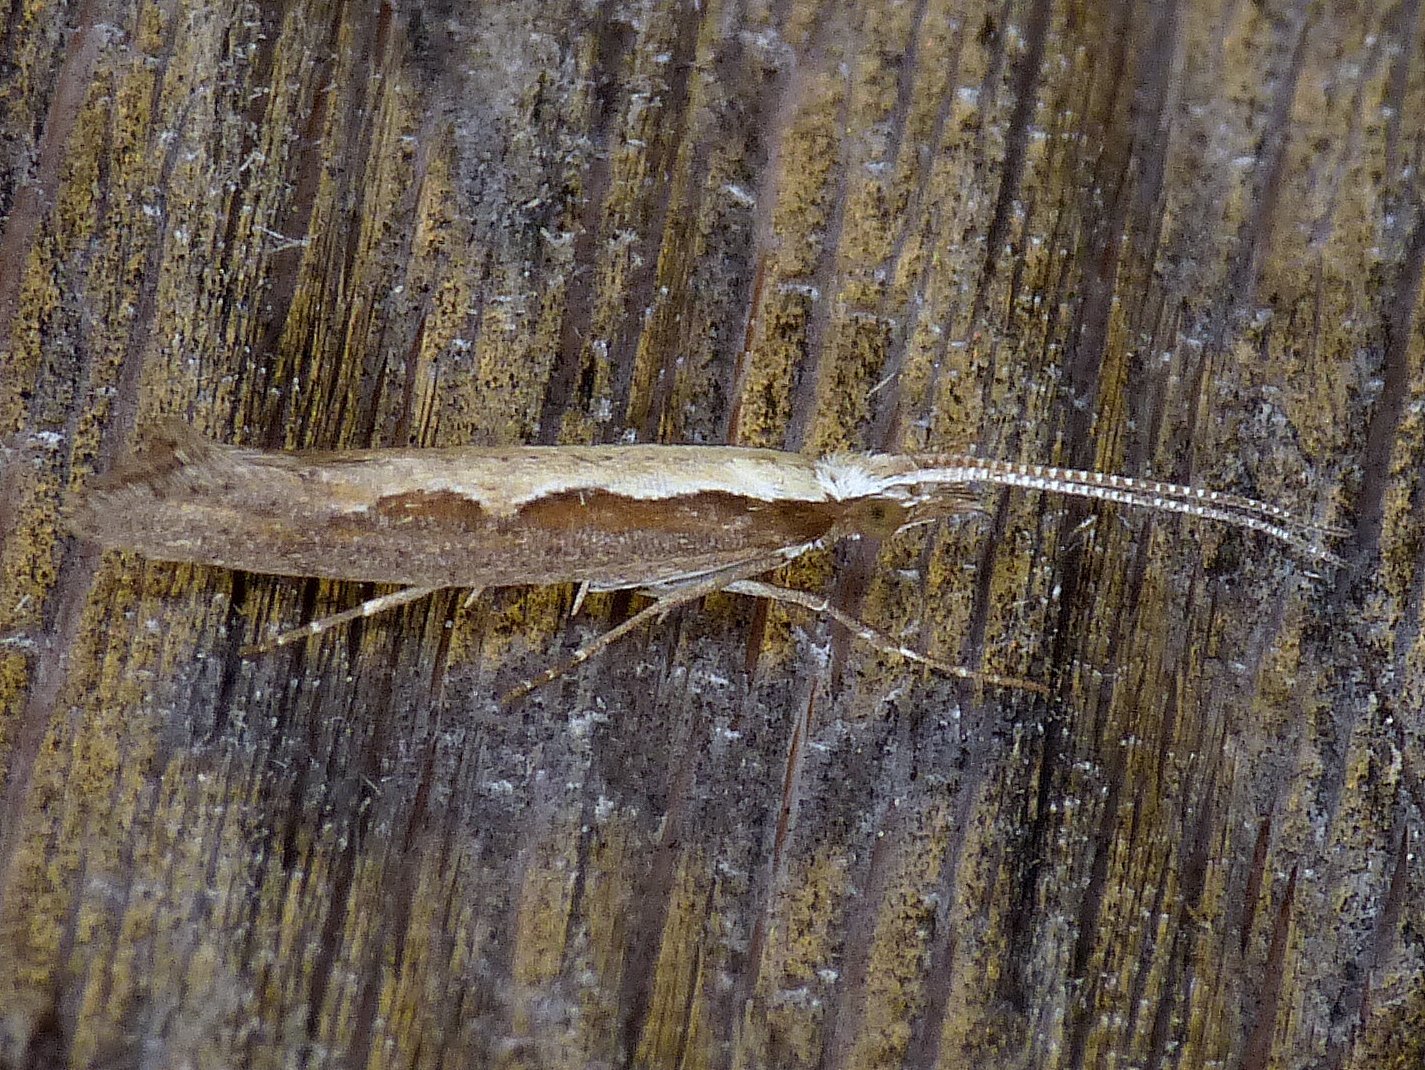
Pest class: diamondback_moth